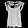
Label: Shirt